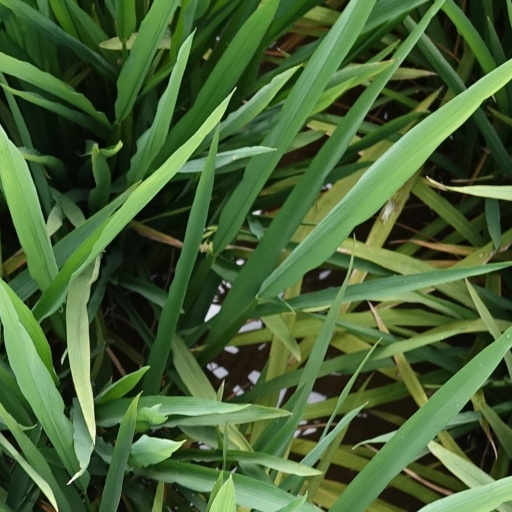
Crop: rice